Sky position (RA, Dec in degrees): 217.842, -2.723
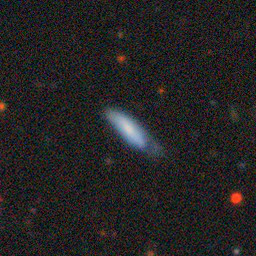
Galaxy morphology: Disturbed Galaxies